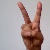
The image shows a hand gesture representing the letter 'V' in Indian Sign Language.